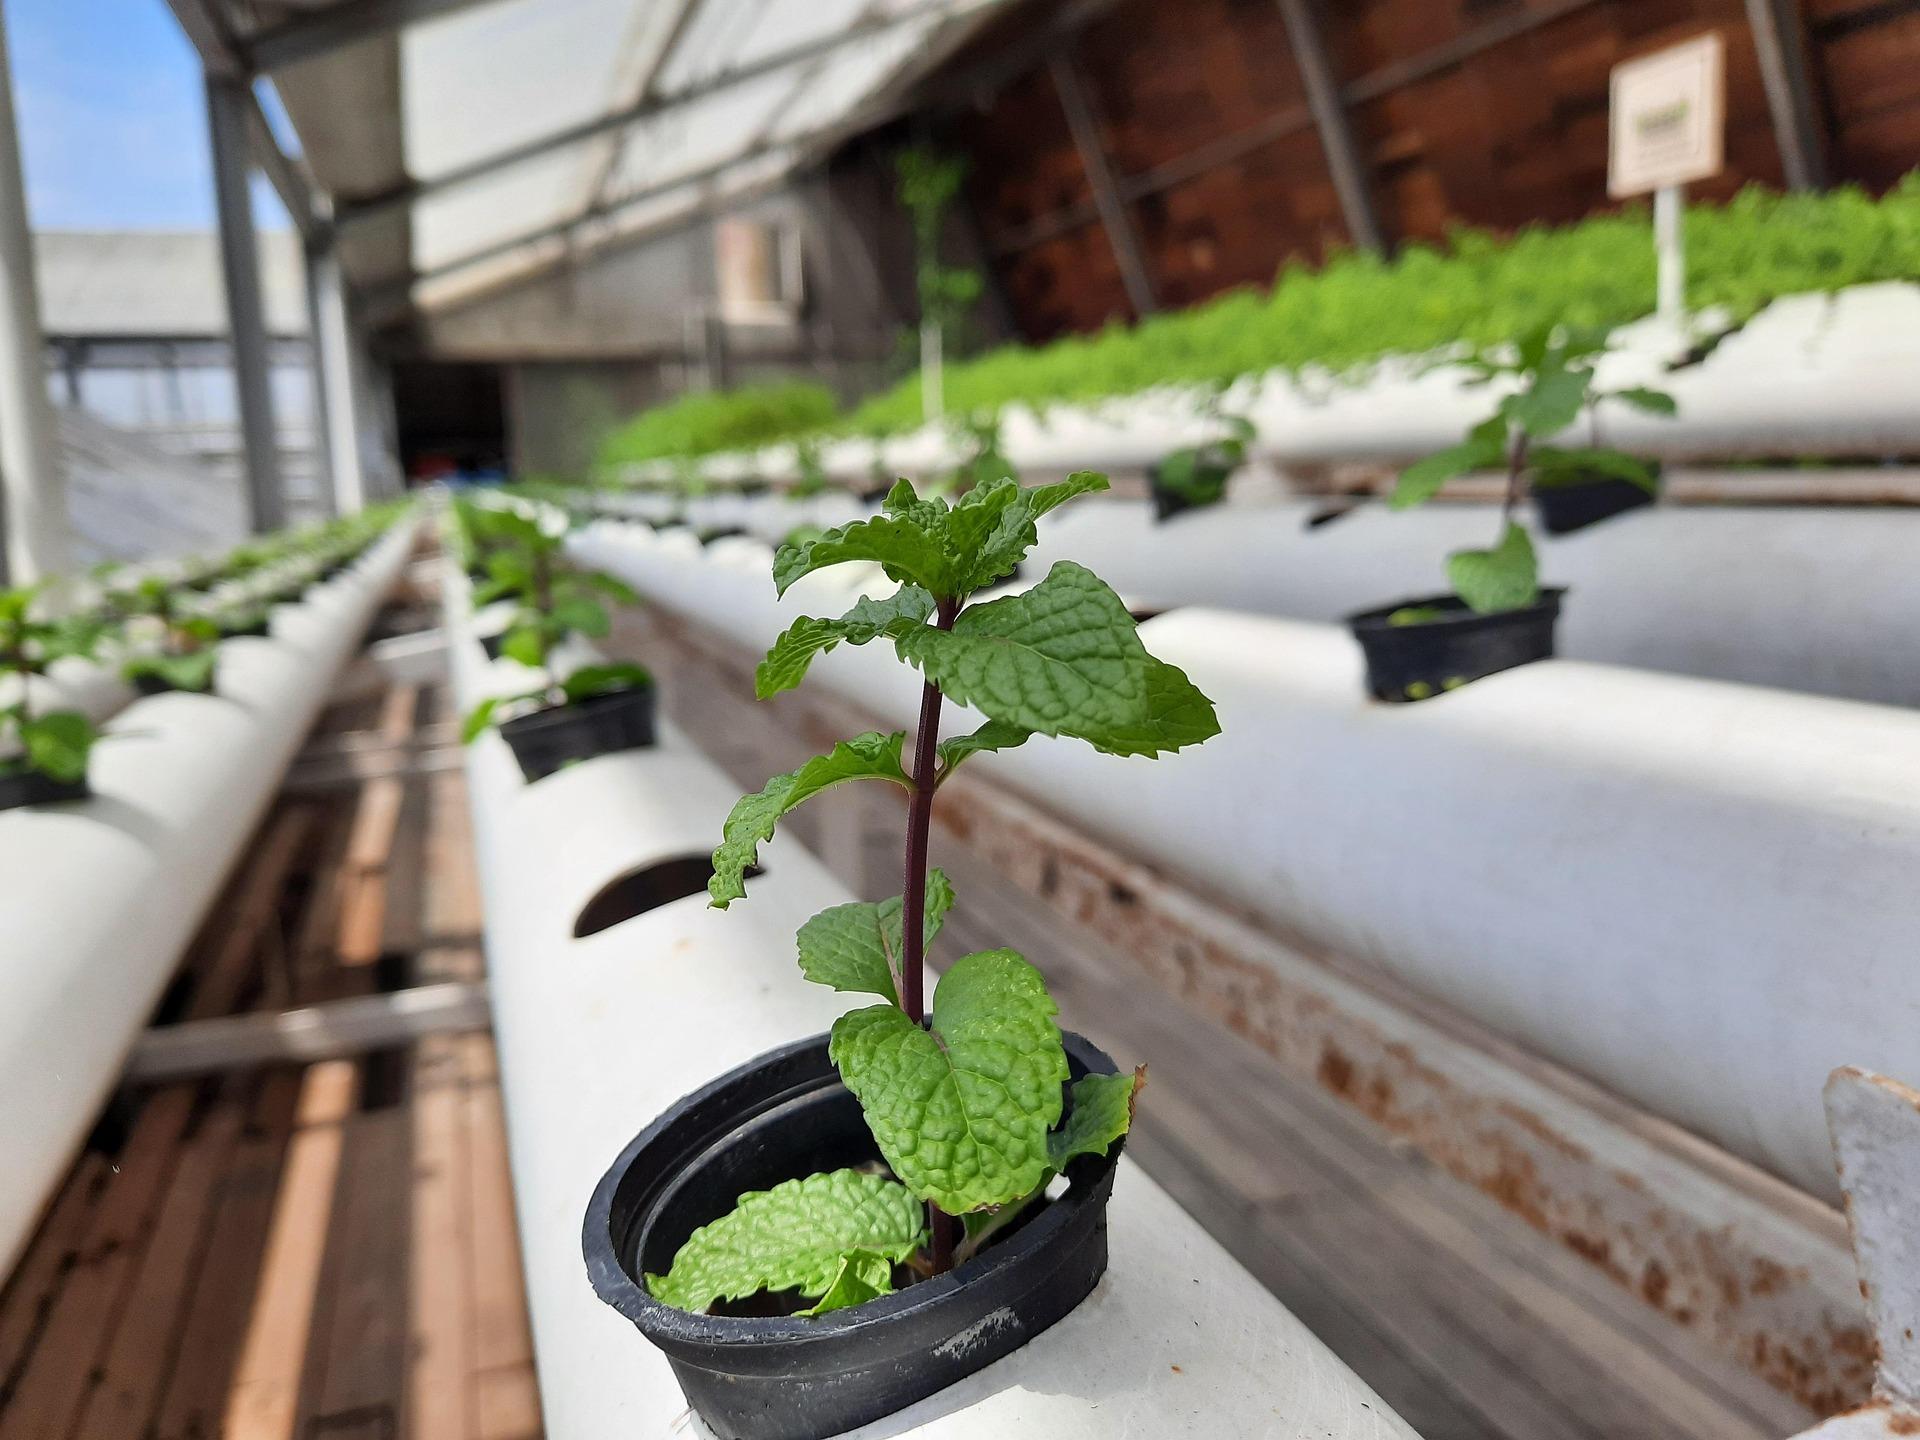
Sehemu yenye mabomba yenye rangi nyeupe, yaliyopandwa mimea iliyoota na kuchipua kwa rangi ya kijani kibichi, kuashiria ni mabomba yatumikayo kwa ajili ya kilimo cha haidroponi, ya sayansi bila kutumia udongo.